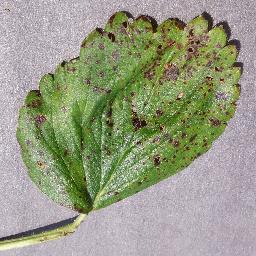
Label: Strawberry___Leaf_scorch